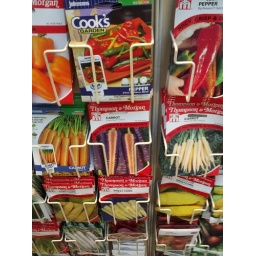
taken by Mason, seeds in the flower market